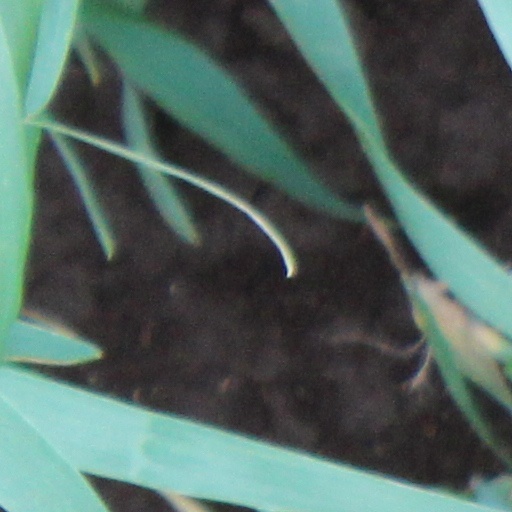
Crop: wheat